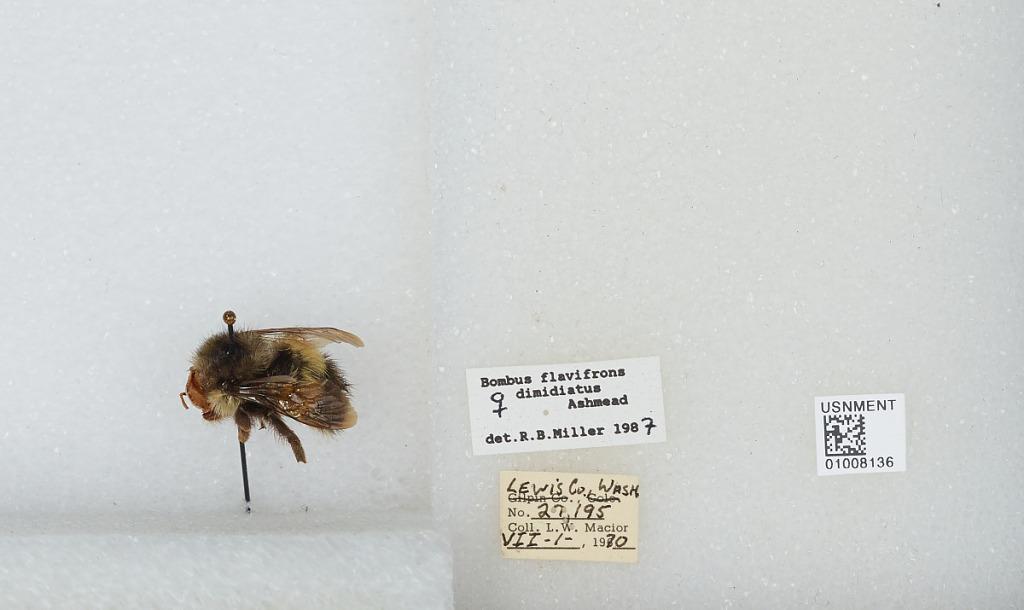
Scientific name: Bombus (Pyrobombus) flavifrons Cresson
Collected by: L. Macior
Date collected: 1970-7-1
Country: United States
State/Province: Washington
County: Lewis
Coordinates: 46.58, -122.4
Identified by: Miller, R. B.